Miss Grand North Macedonia

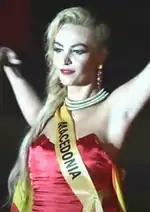
Dunavka Trifunovska, Miss Grand Macedonia 2015

Miss Grand North Macedonia is a national female beauty pageant title awarded to Macedonian representatives competing at the Miss Grand International pageant. The title was first awarded in 2013 when Sandra Stefanovska was assigned by Crnokrak Fashion Studio to represent the country at the inaugural edition of Miss Grand International in Thailand. The second titleholder was Dunavka Trifunovska who purchased the franchise and dominated herself to partake in the international tournament in 2015.